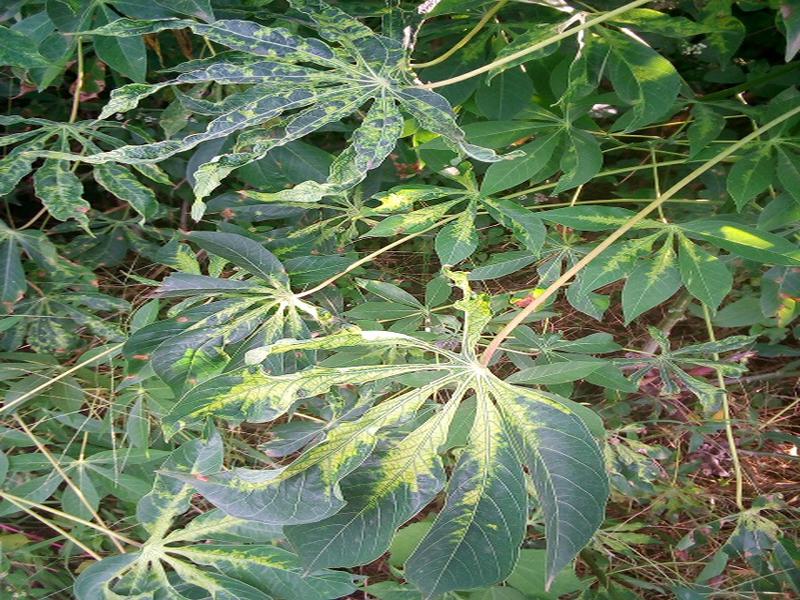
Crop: cassava
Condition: mosaic_disease